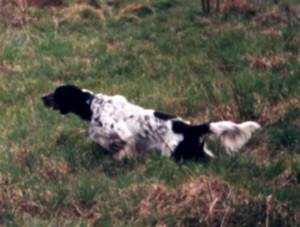
Label: dog